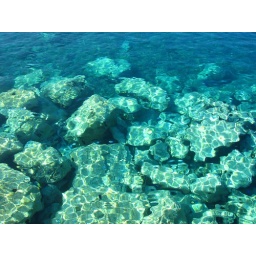
... clear water in the bay at Hvar Island